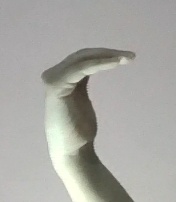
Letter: haa